Elite pact

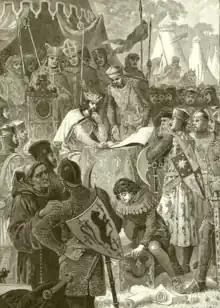
King John signing the Magna Carta — the charter of rights of the powerful barons which has been described as "the greatest constitutional document of all times — the foundation of the freedom of the individual against the arbitrary authority of the despot".

An elite pact, settlement or political settlement is an agreement or understanding between political elites which moderates the violence and winner takes all nature of unrestrained conflict. Such settlements are often understood to transform government from an autocratic mode into more pluralistic, democratic form. However, others view the political settlement as normatively neutral.